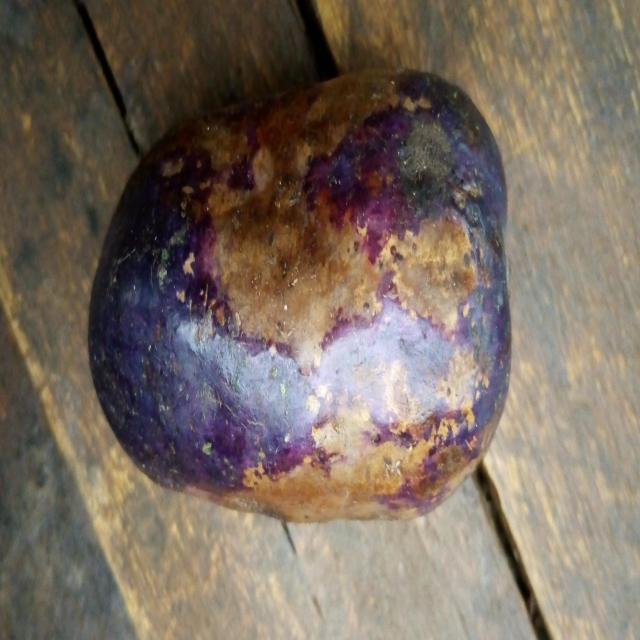
Plum grade: spotted